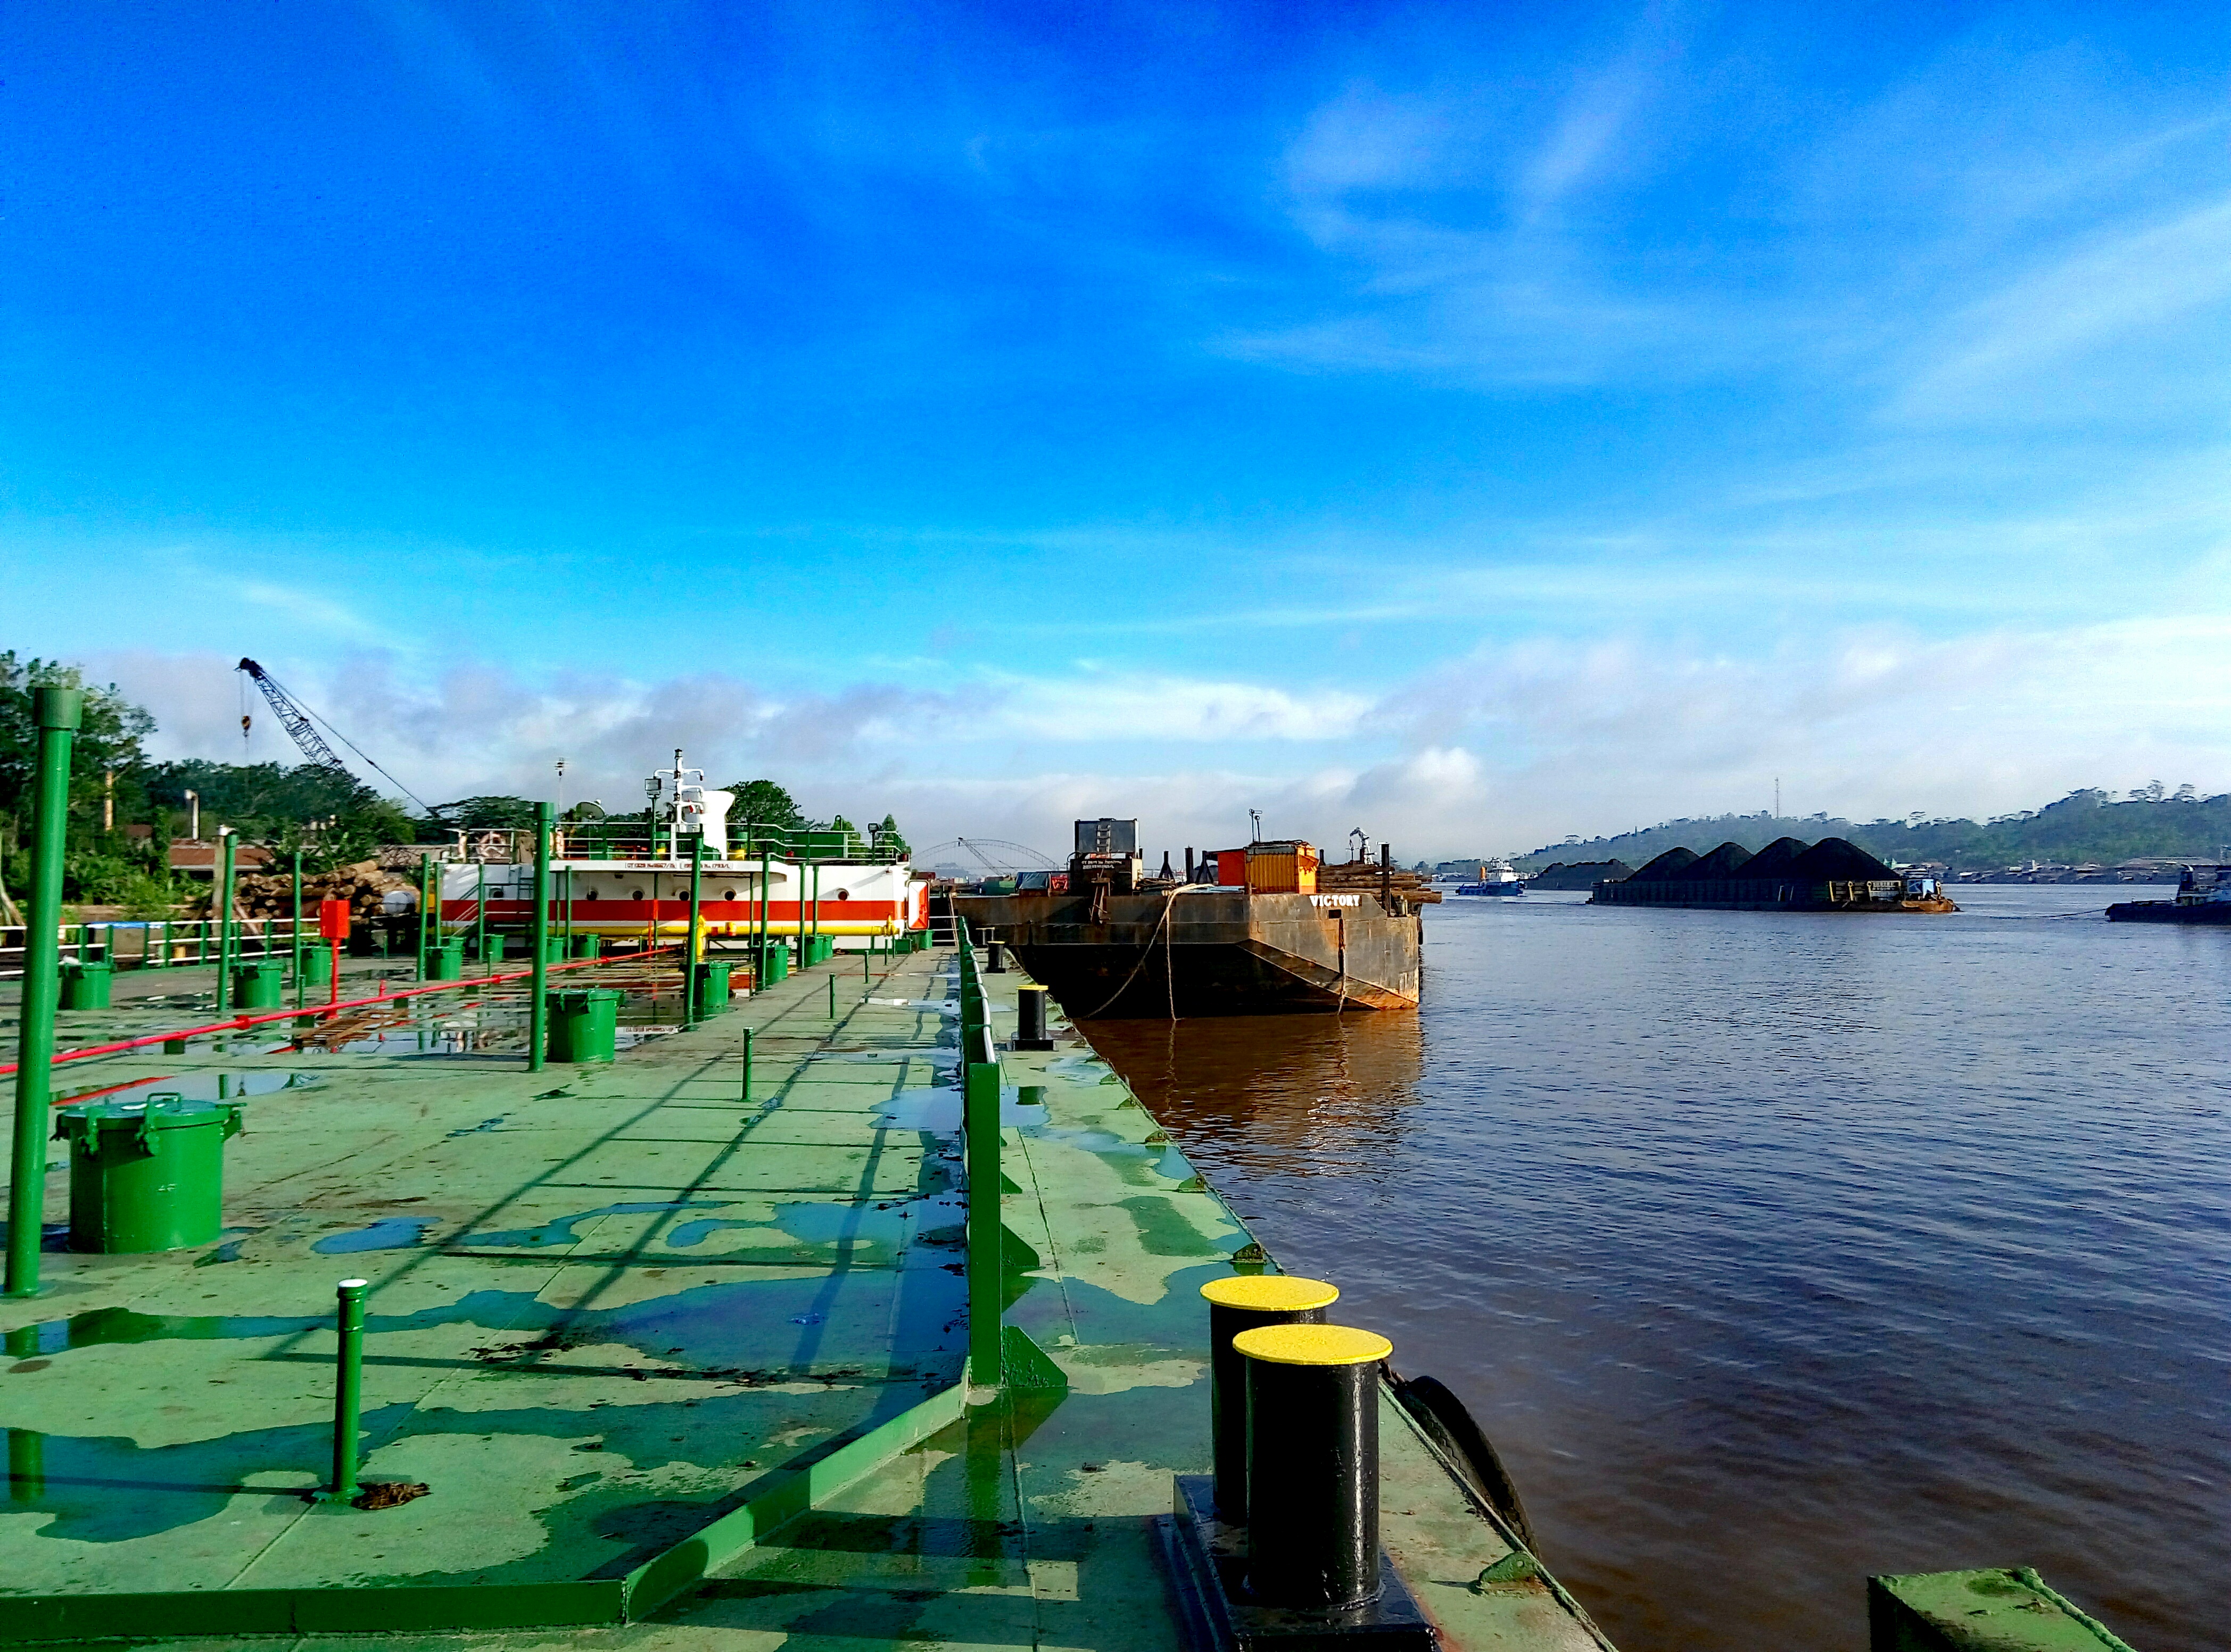
barge, sky, water, body of water, waterway, sea, cloud, boat, coast, lake, tree, landscape, port, horizon, ocean, harbor, river, dock, tourism, bay, ferry